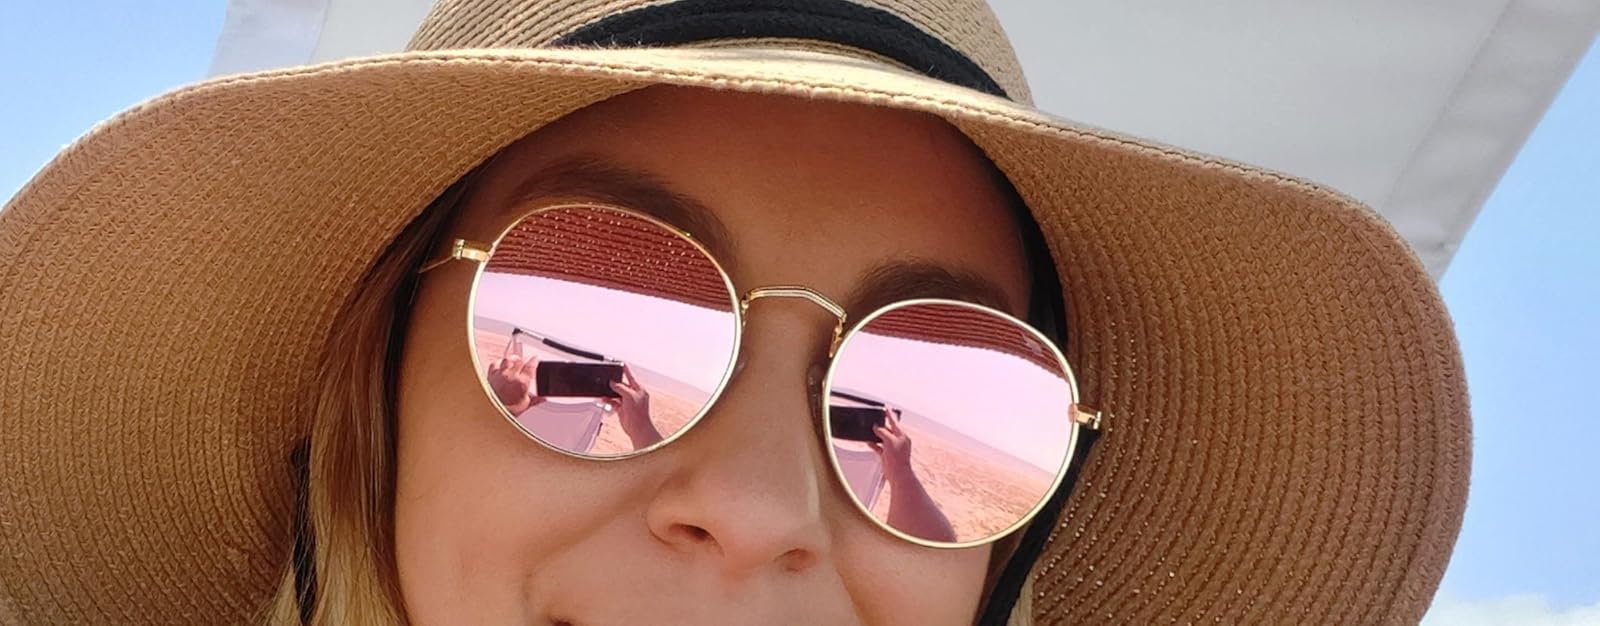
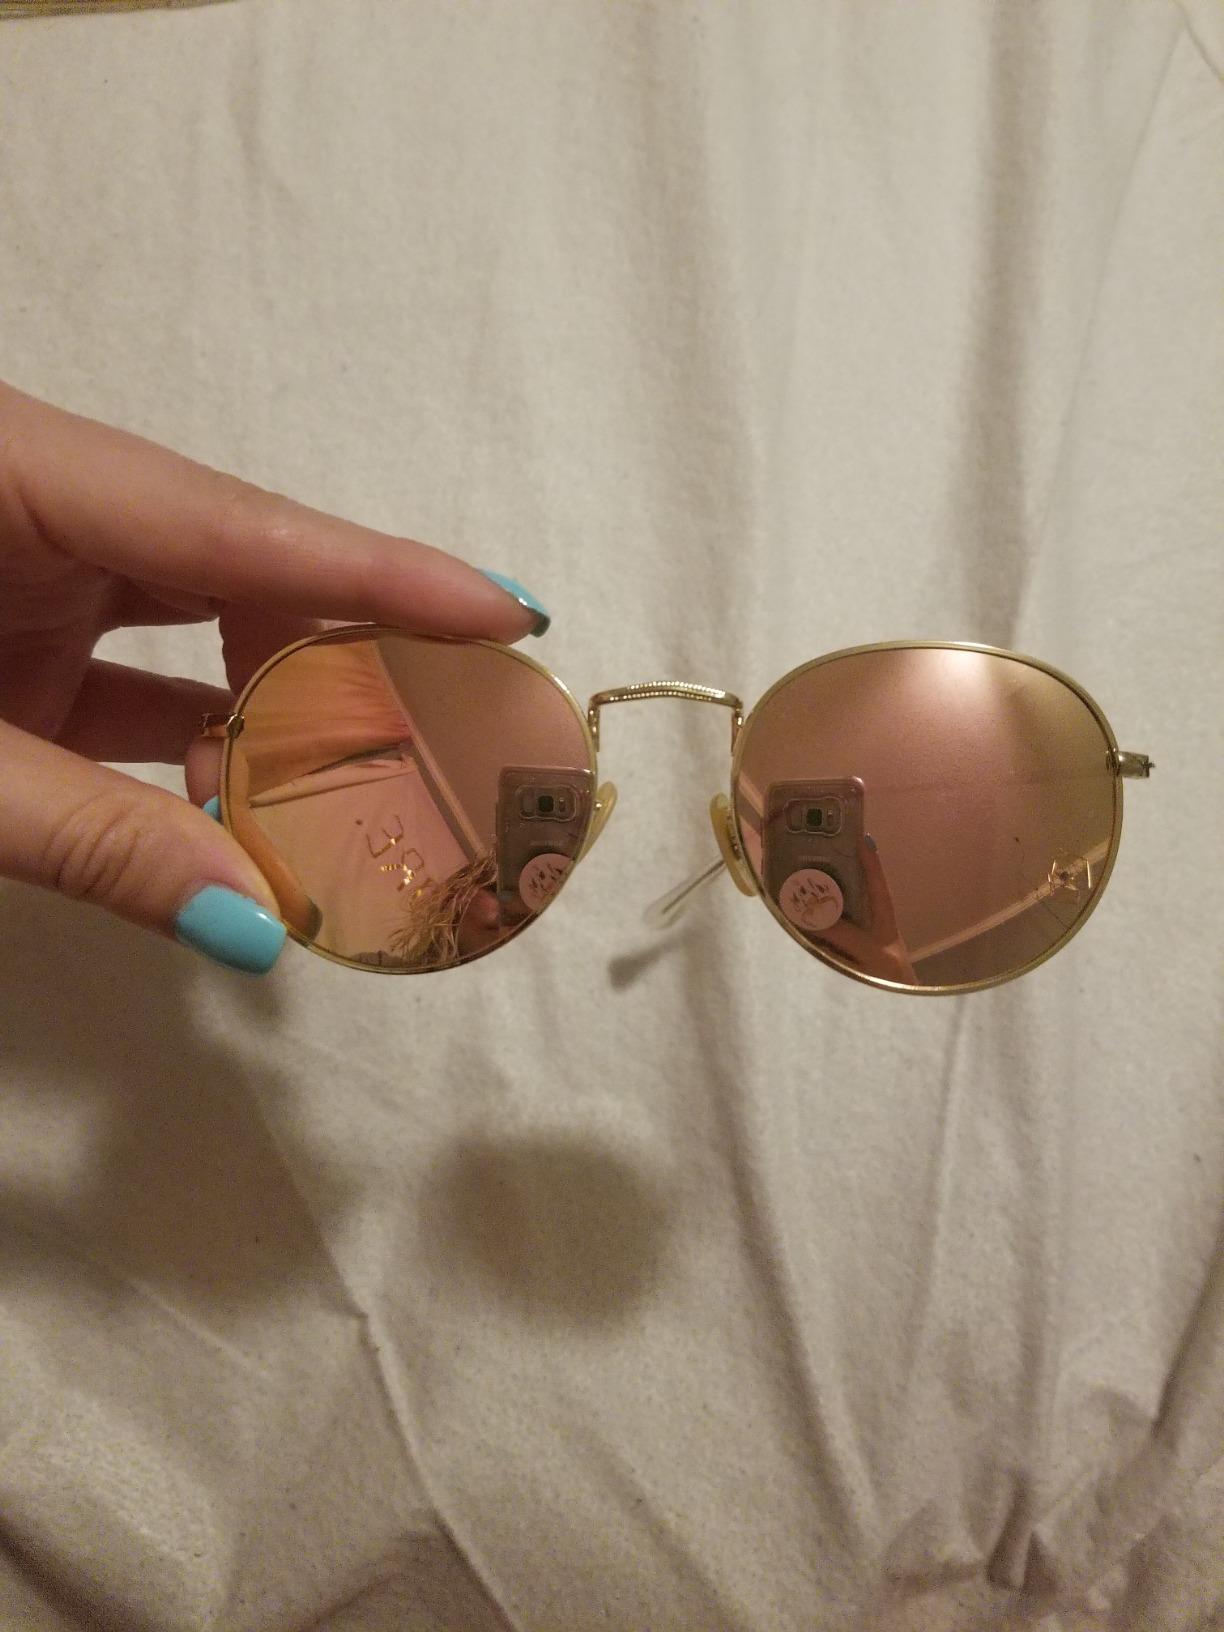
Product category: accessories_sunglasses
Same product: yes